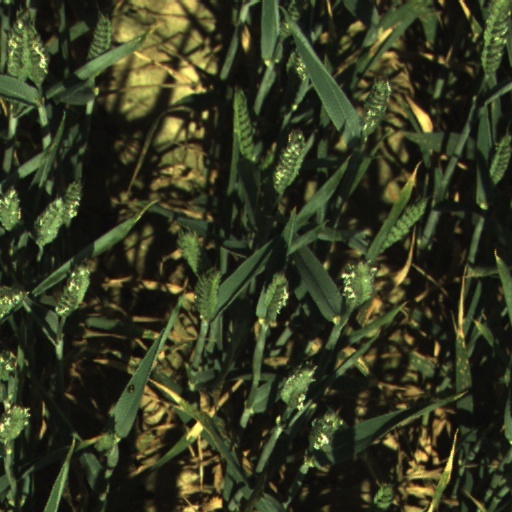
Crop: wheat